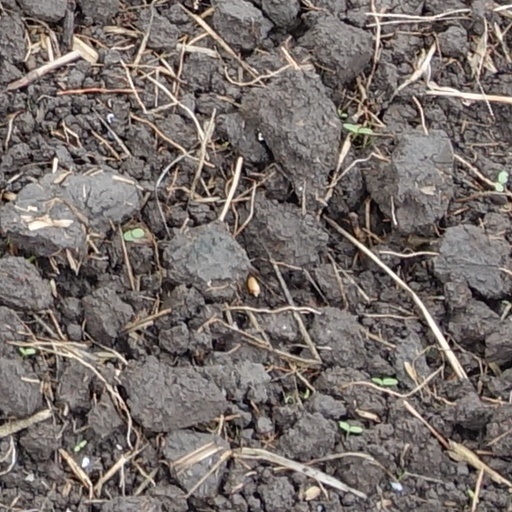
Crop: wheat